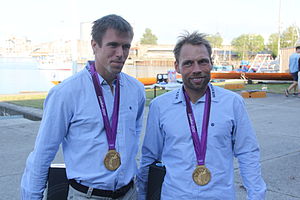
Roning under sommer-OL 2012 / Medaljer / Mænd
Guldmedaljerne i letvægtsdobbeltsculler
Mads Rasmussen og Rasmus Quist
Roning under sommer-OL 2012 i London afholds efter planen i perioden lørdag 28. juli til søndag 04. august 2012. Konkurrencerne vil blive roet på Dorney Lake, som i forbindelse med legene officielt bliver kaldt Eton Dorney. Fjorten øvelser vil blive gennemført af 550 idrætsudøvere, 353 mænd og 197 kvinder.